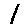
Label: 1